William Gerhardie

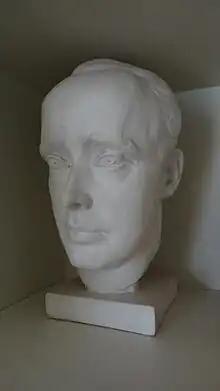
William Gerhardie by Norman Ivor Lancashire (1927–2004). Photograph by Stella Harpley

Gerhardie (or Gerhardi – he added the "e" in later years) was born at St Petersburg, Russia, the fifth of six children of Charles Alfred Gerhardi (1864–1925), a British expatriate industrialist, and his wife Clara Annie (1869–1948), daughter of John Wadsworth. He was educated at the Sankt Annenschule and Deutsche Reformierte Kirchenschule in St Petersburg, before completing his education in England at Worcester College, Oxford.